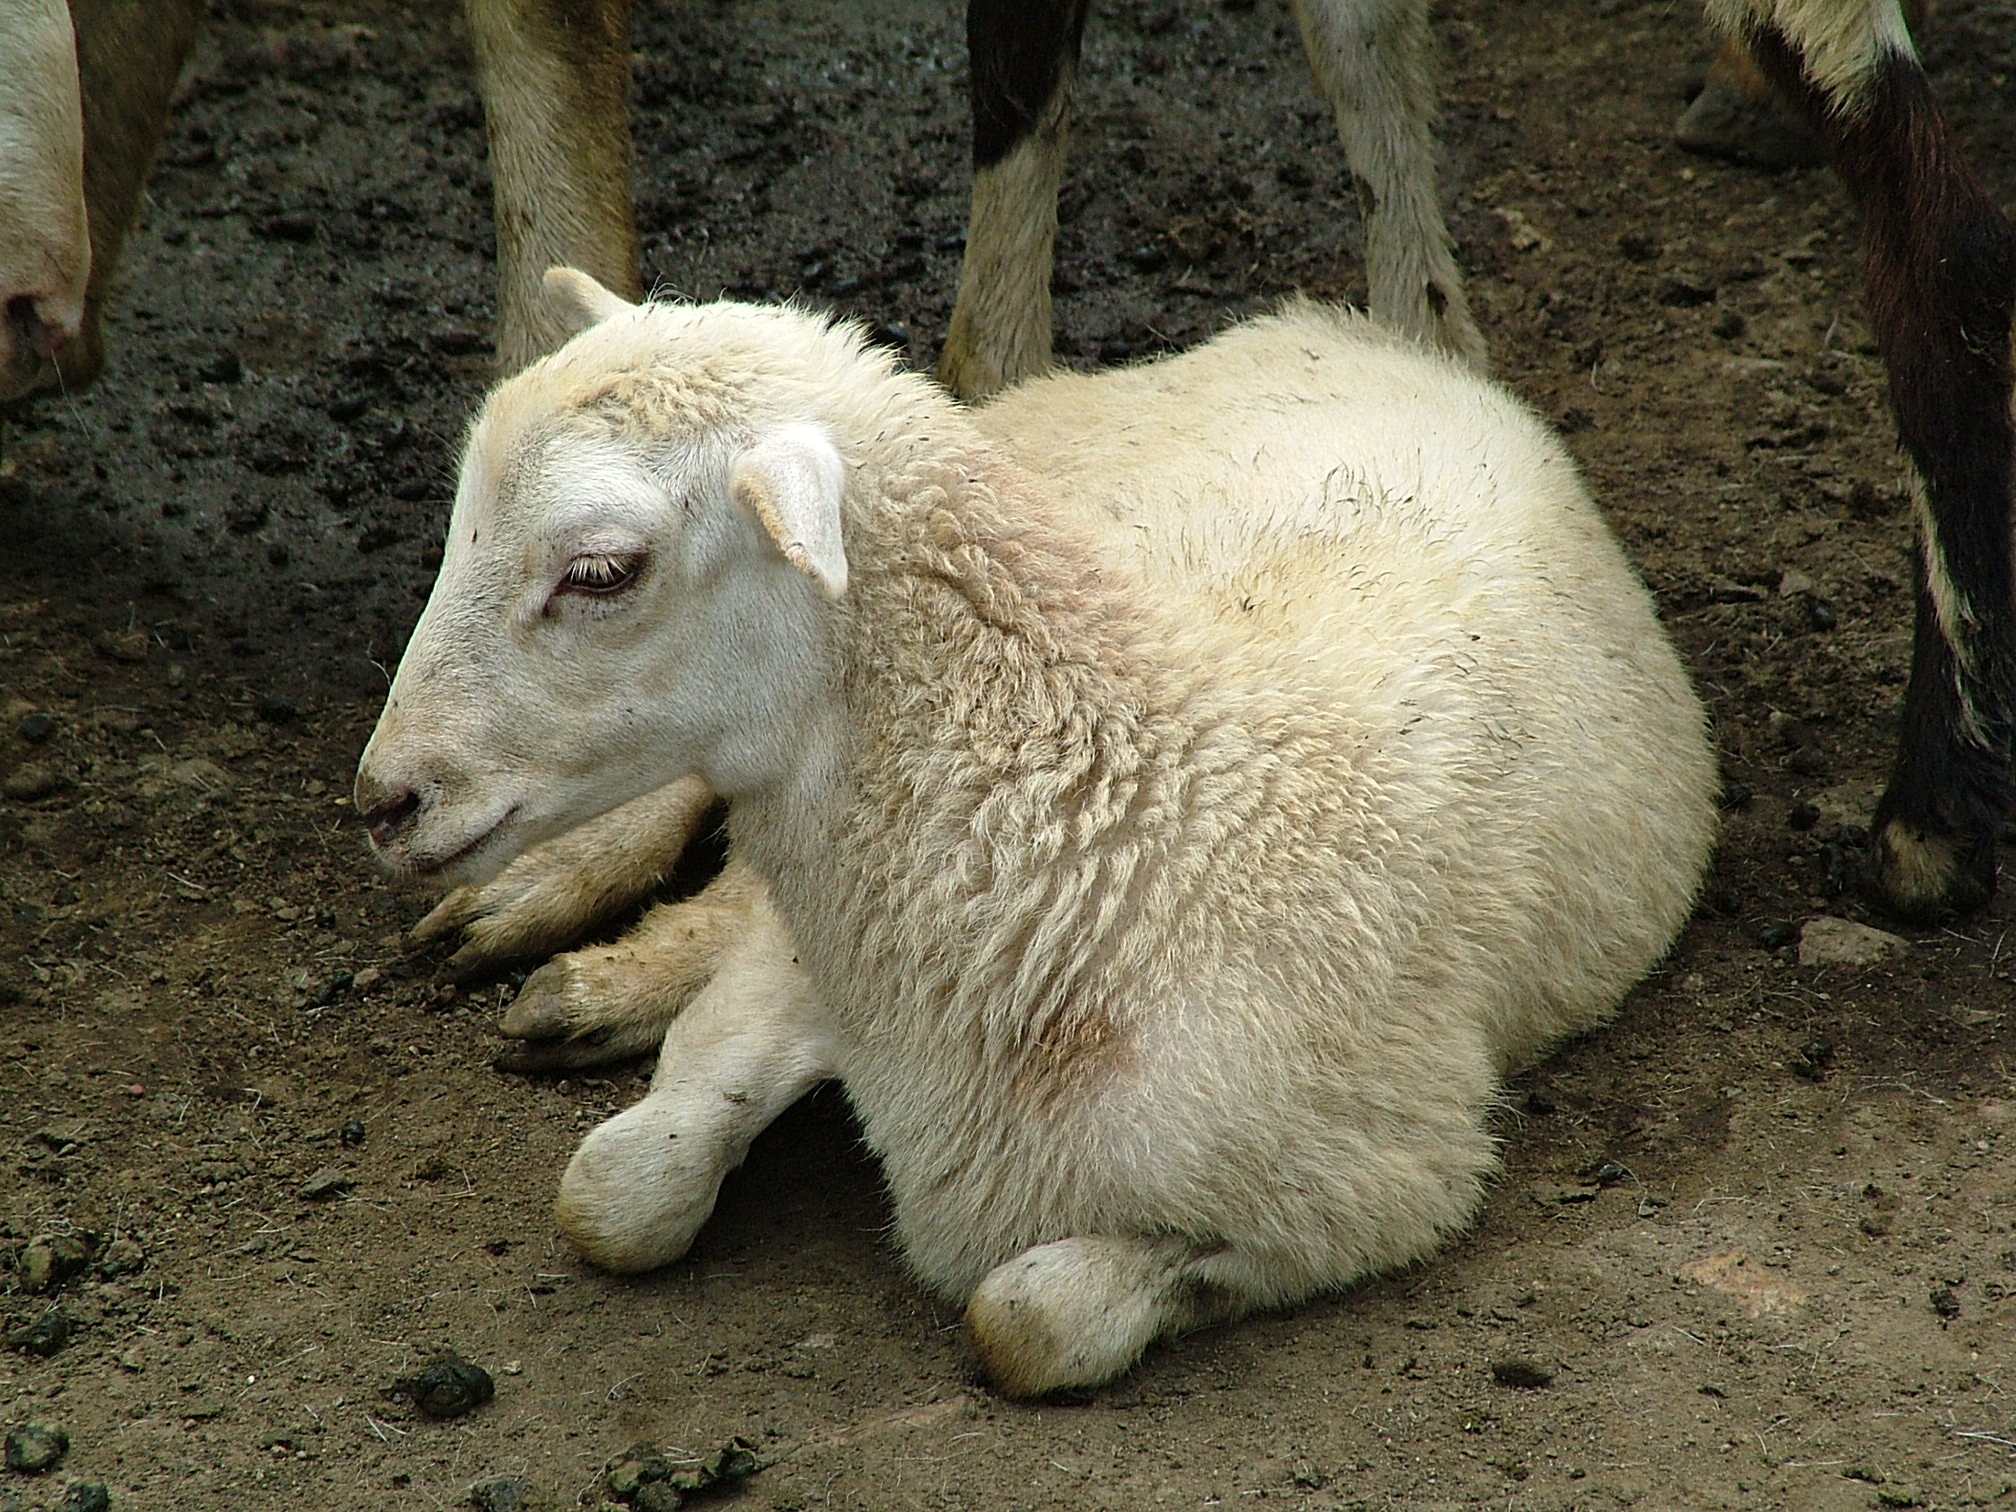
nature, farm, zoo, sheep, mammal, fauna, mountain goat, goats, mexico, animals, mammals, vertebrate, sheeps, farm animals, cow goat family